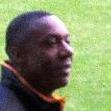
Age: 48